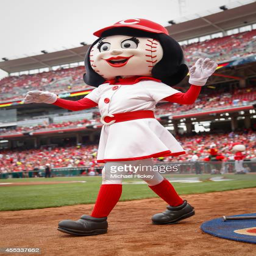
person is seen before the game against sports team